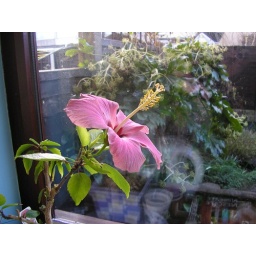
Plant in kitchen in flower again!